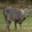
Label: deer